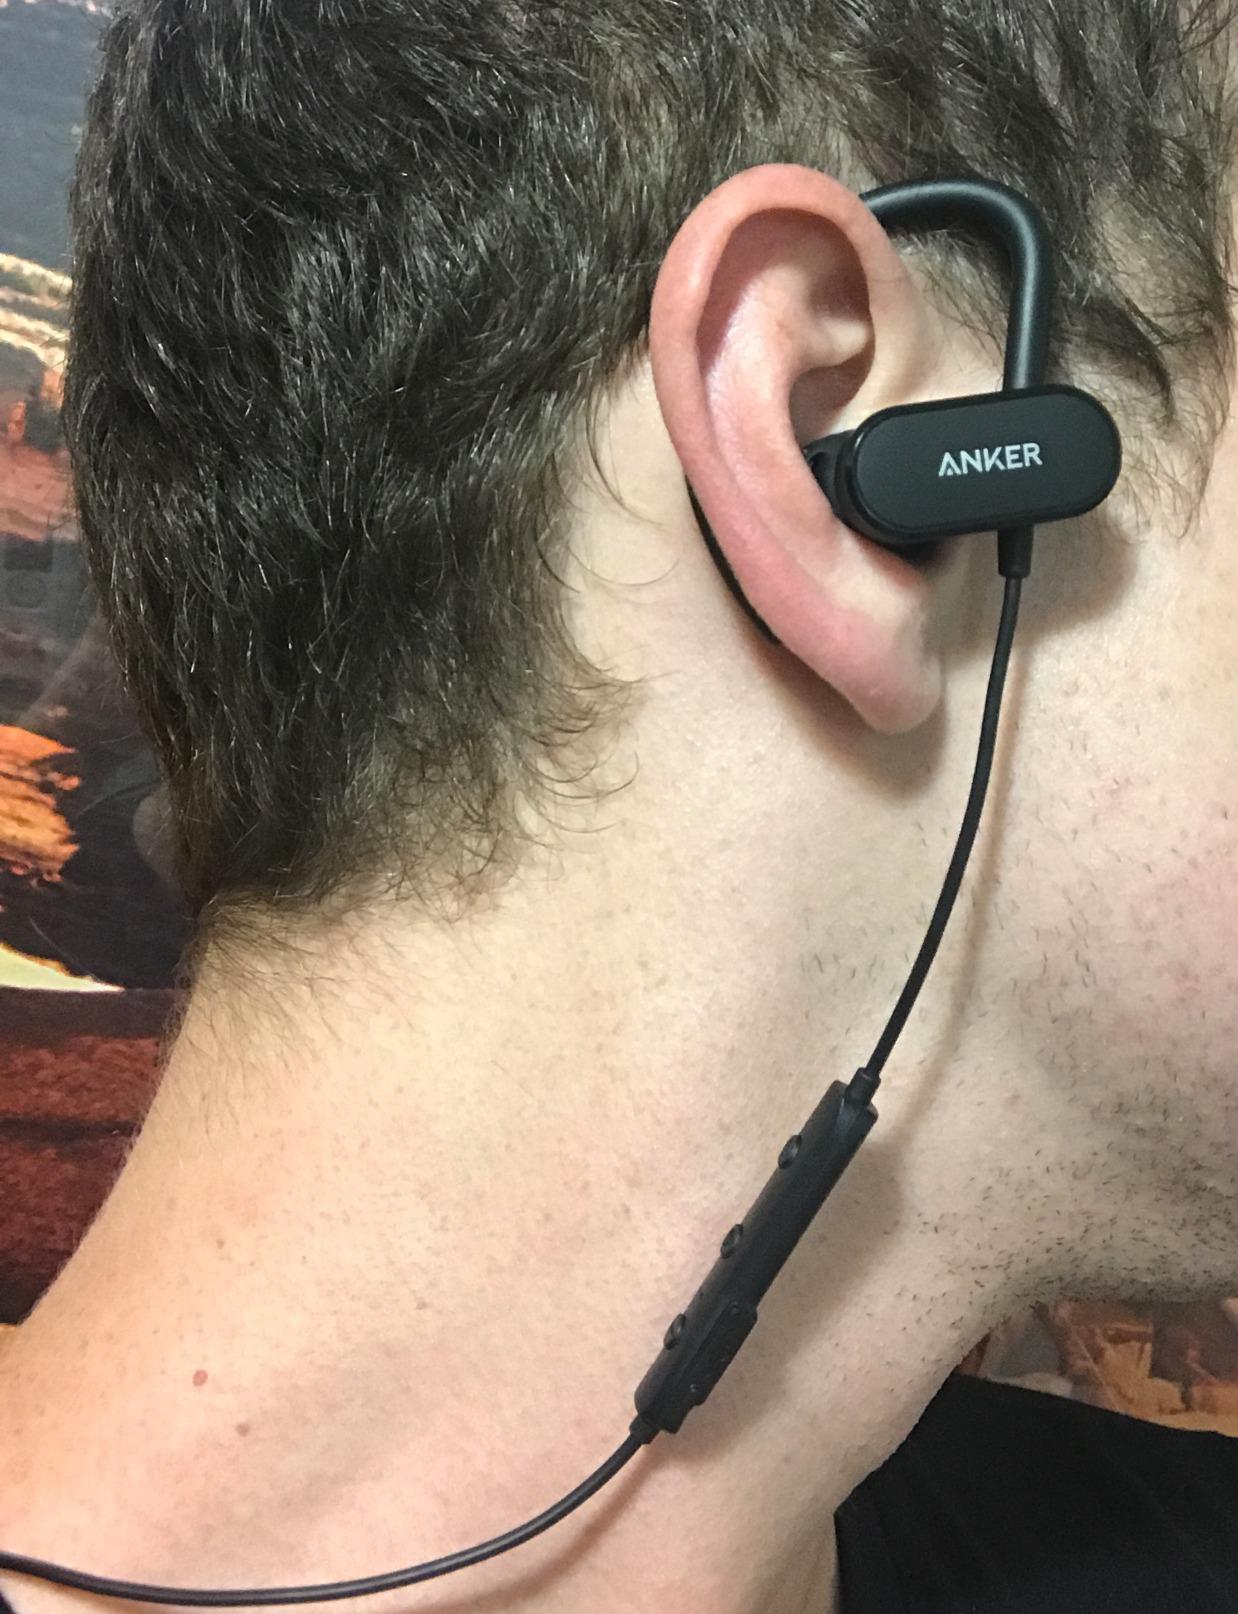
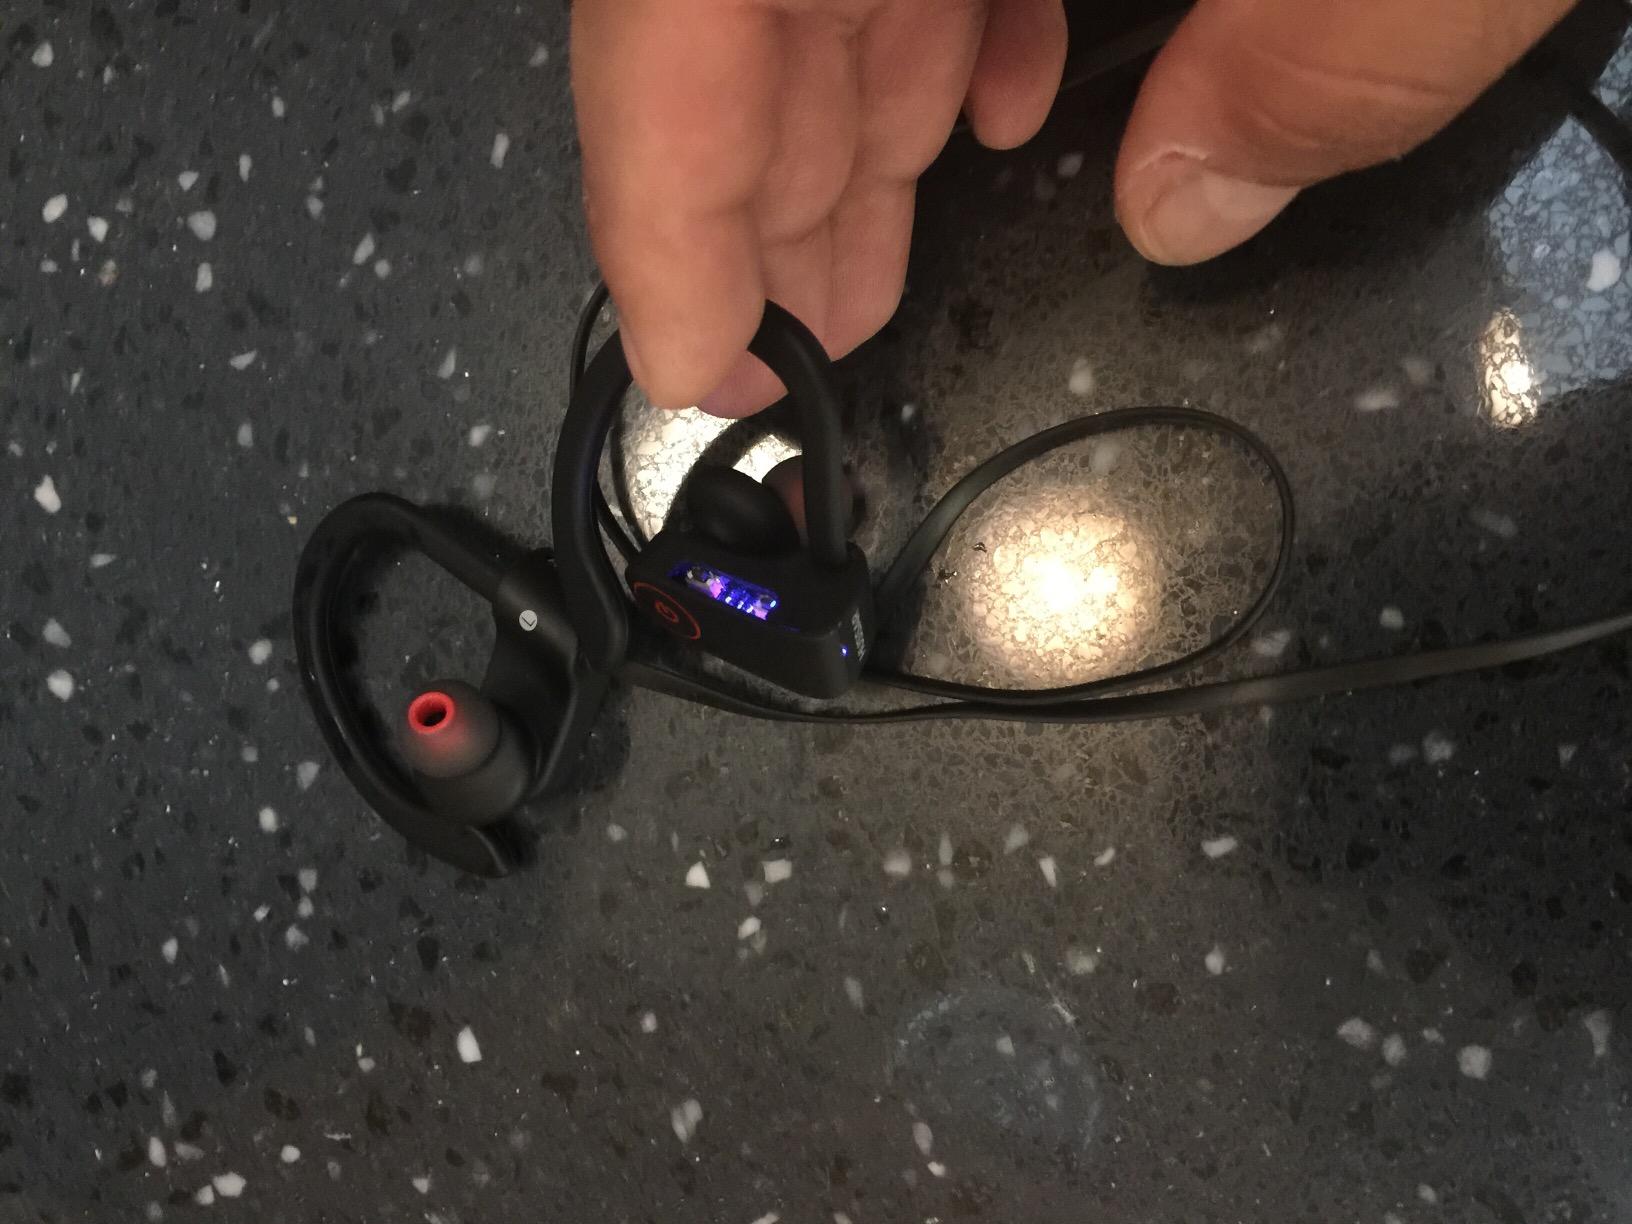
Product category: headphones
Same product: no